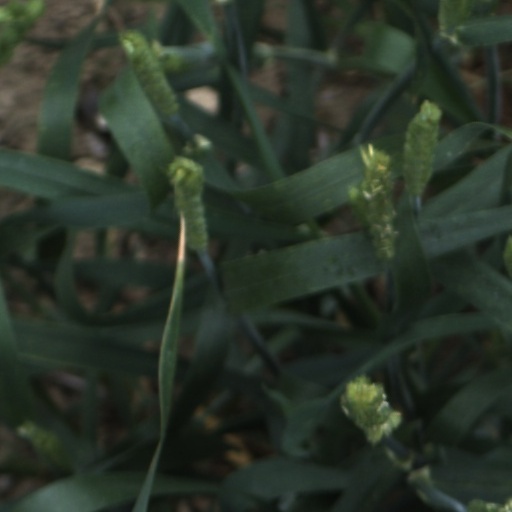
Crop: wheat